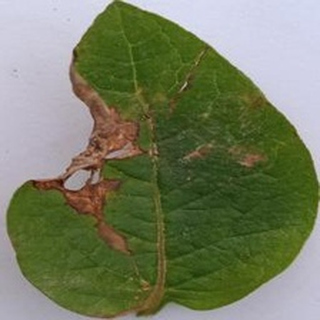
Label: potato_late_blight